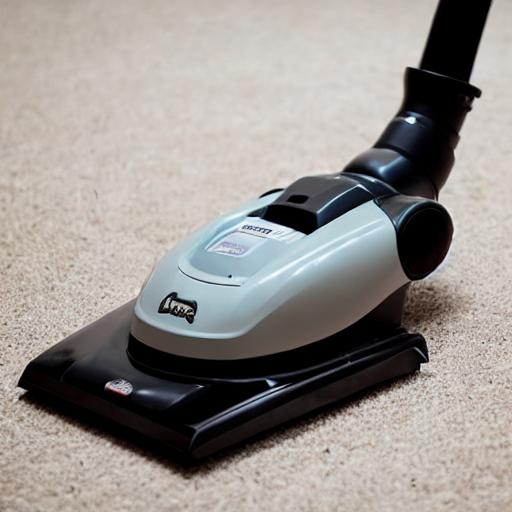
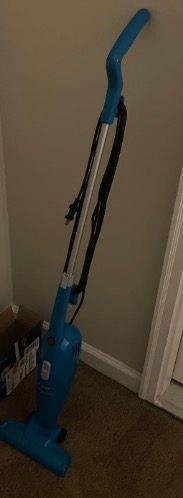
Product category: items_vacuum
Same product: no